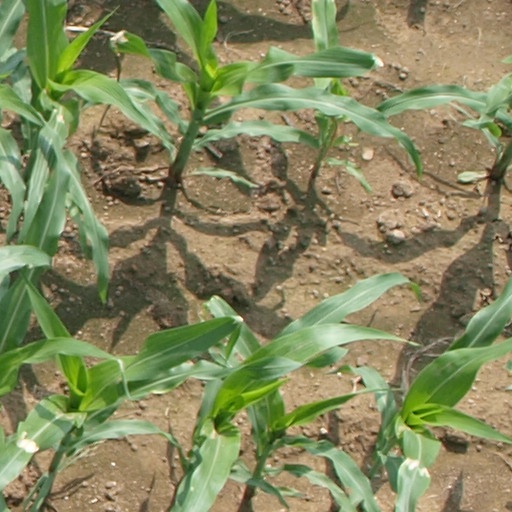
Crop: maize; corn